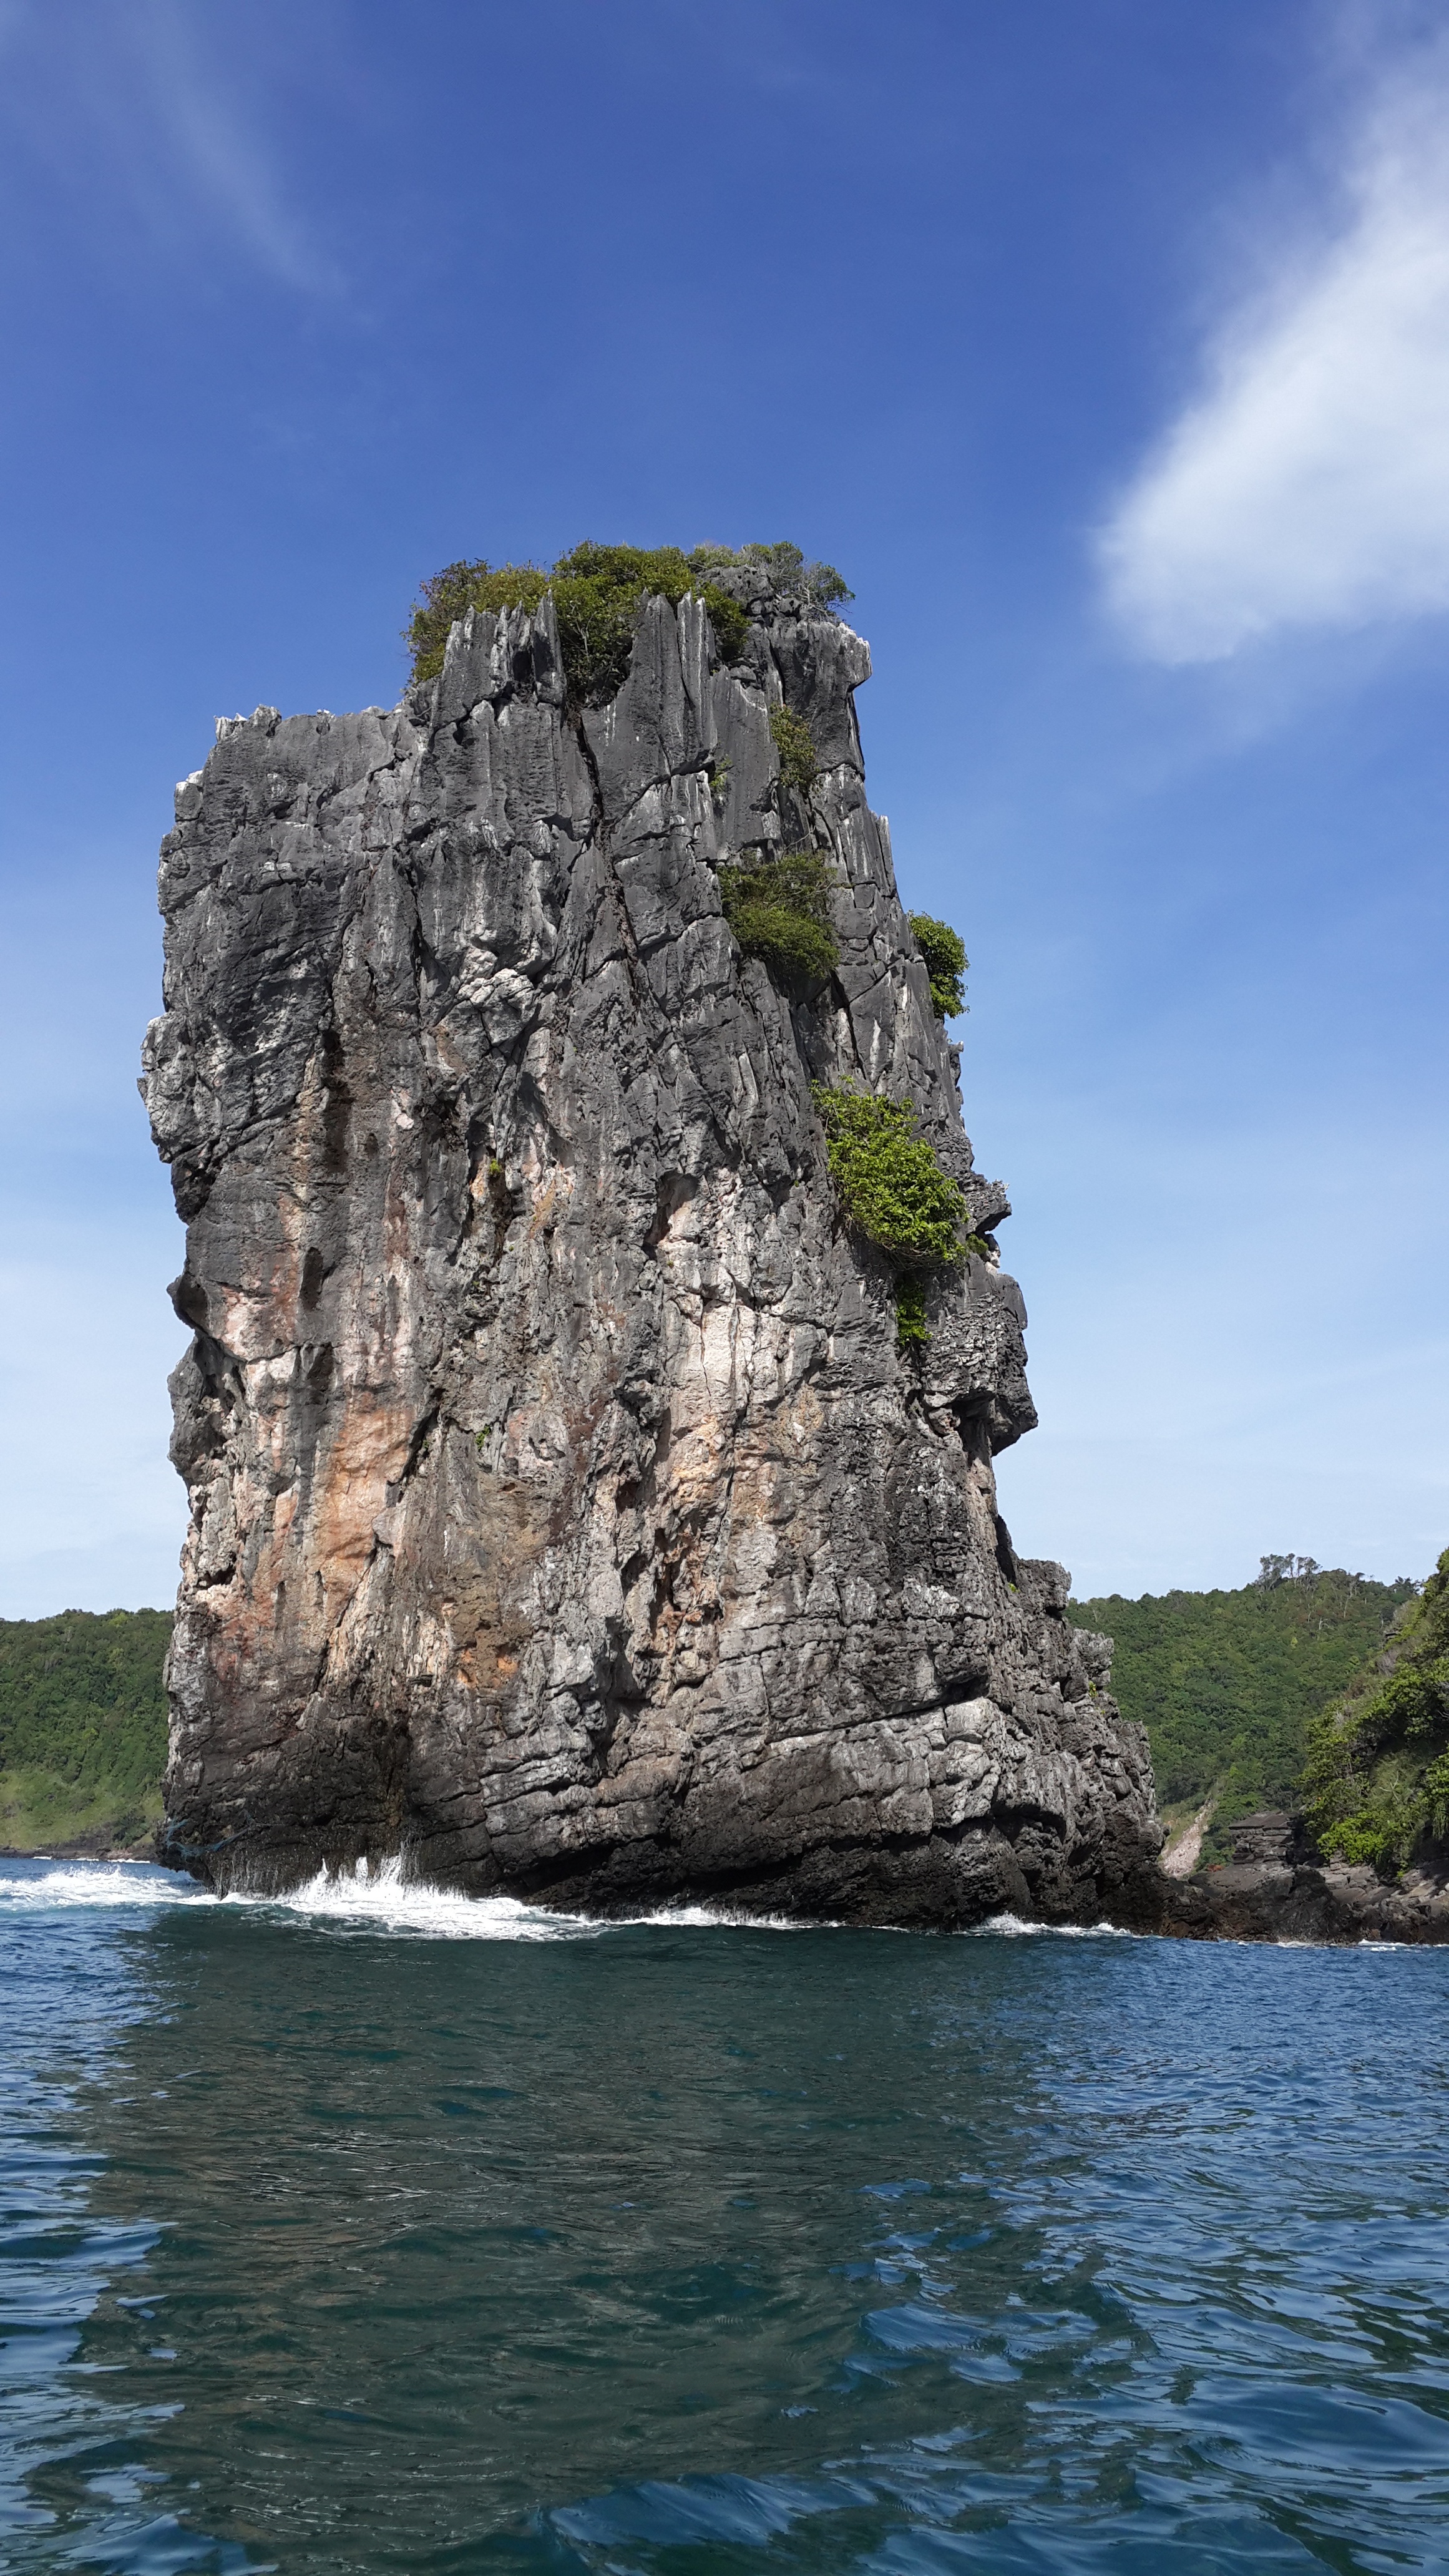
landscape, sea, coast, water, rock, ocean, wave, vacation, formation, cliff, cove, tower, seascape, bay, island, stack, terrain, stones, beauty, cape, islet, landform, natural arch, sea cave, walks on the sea, island gulf of thailand